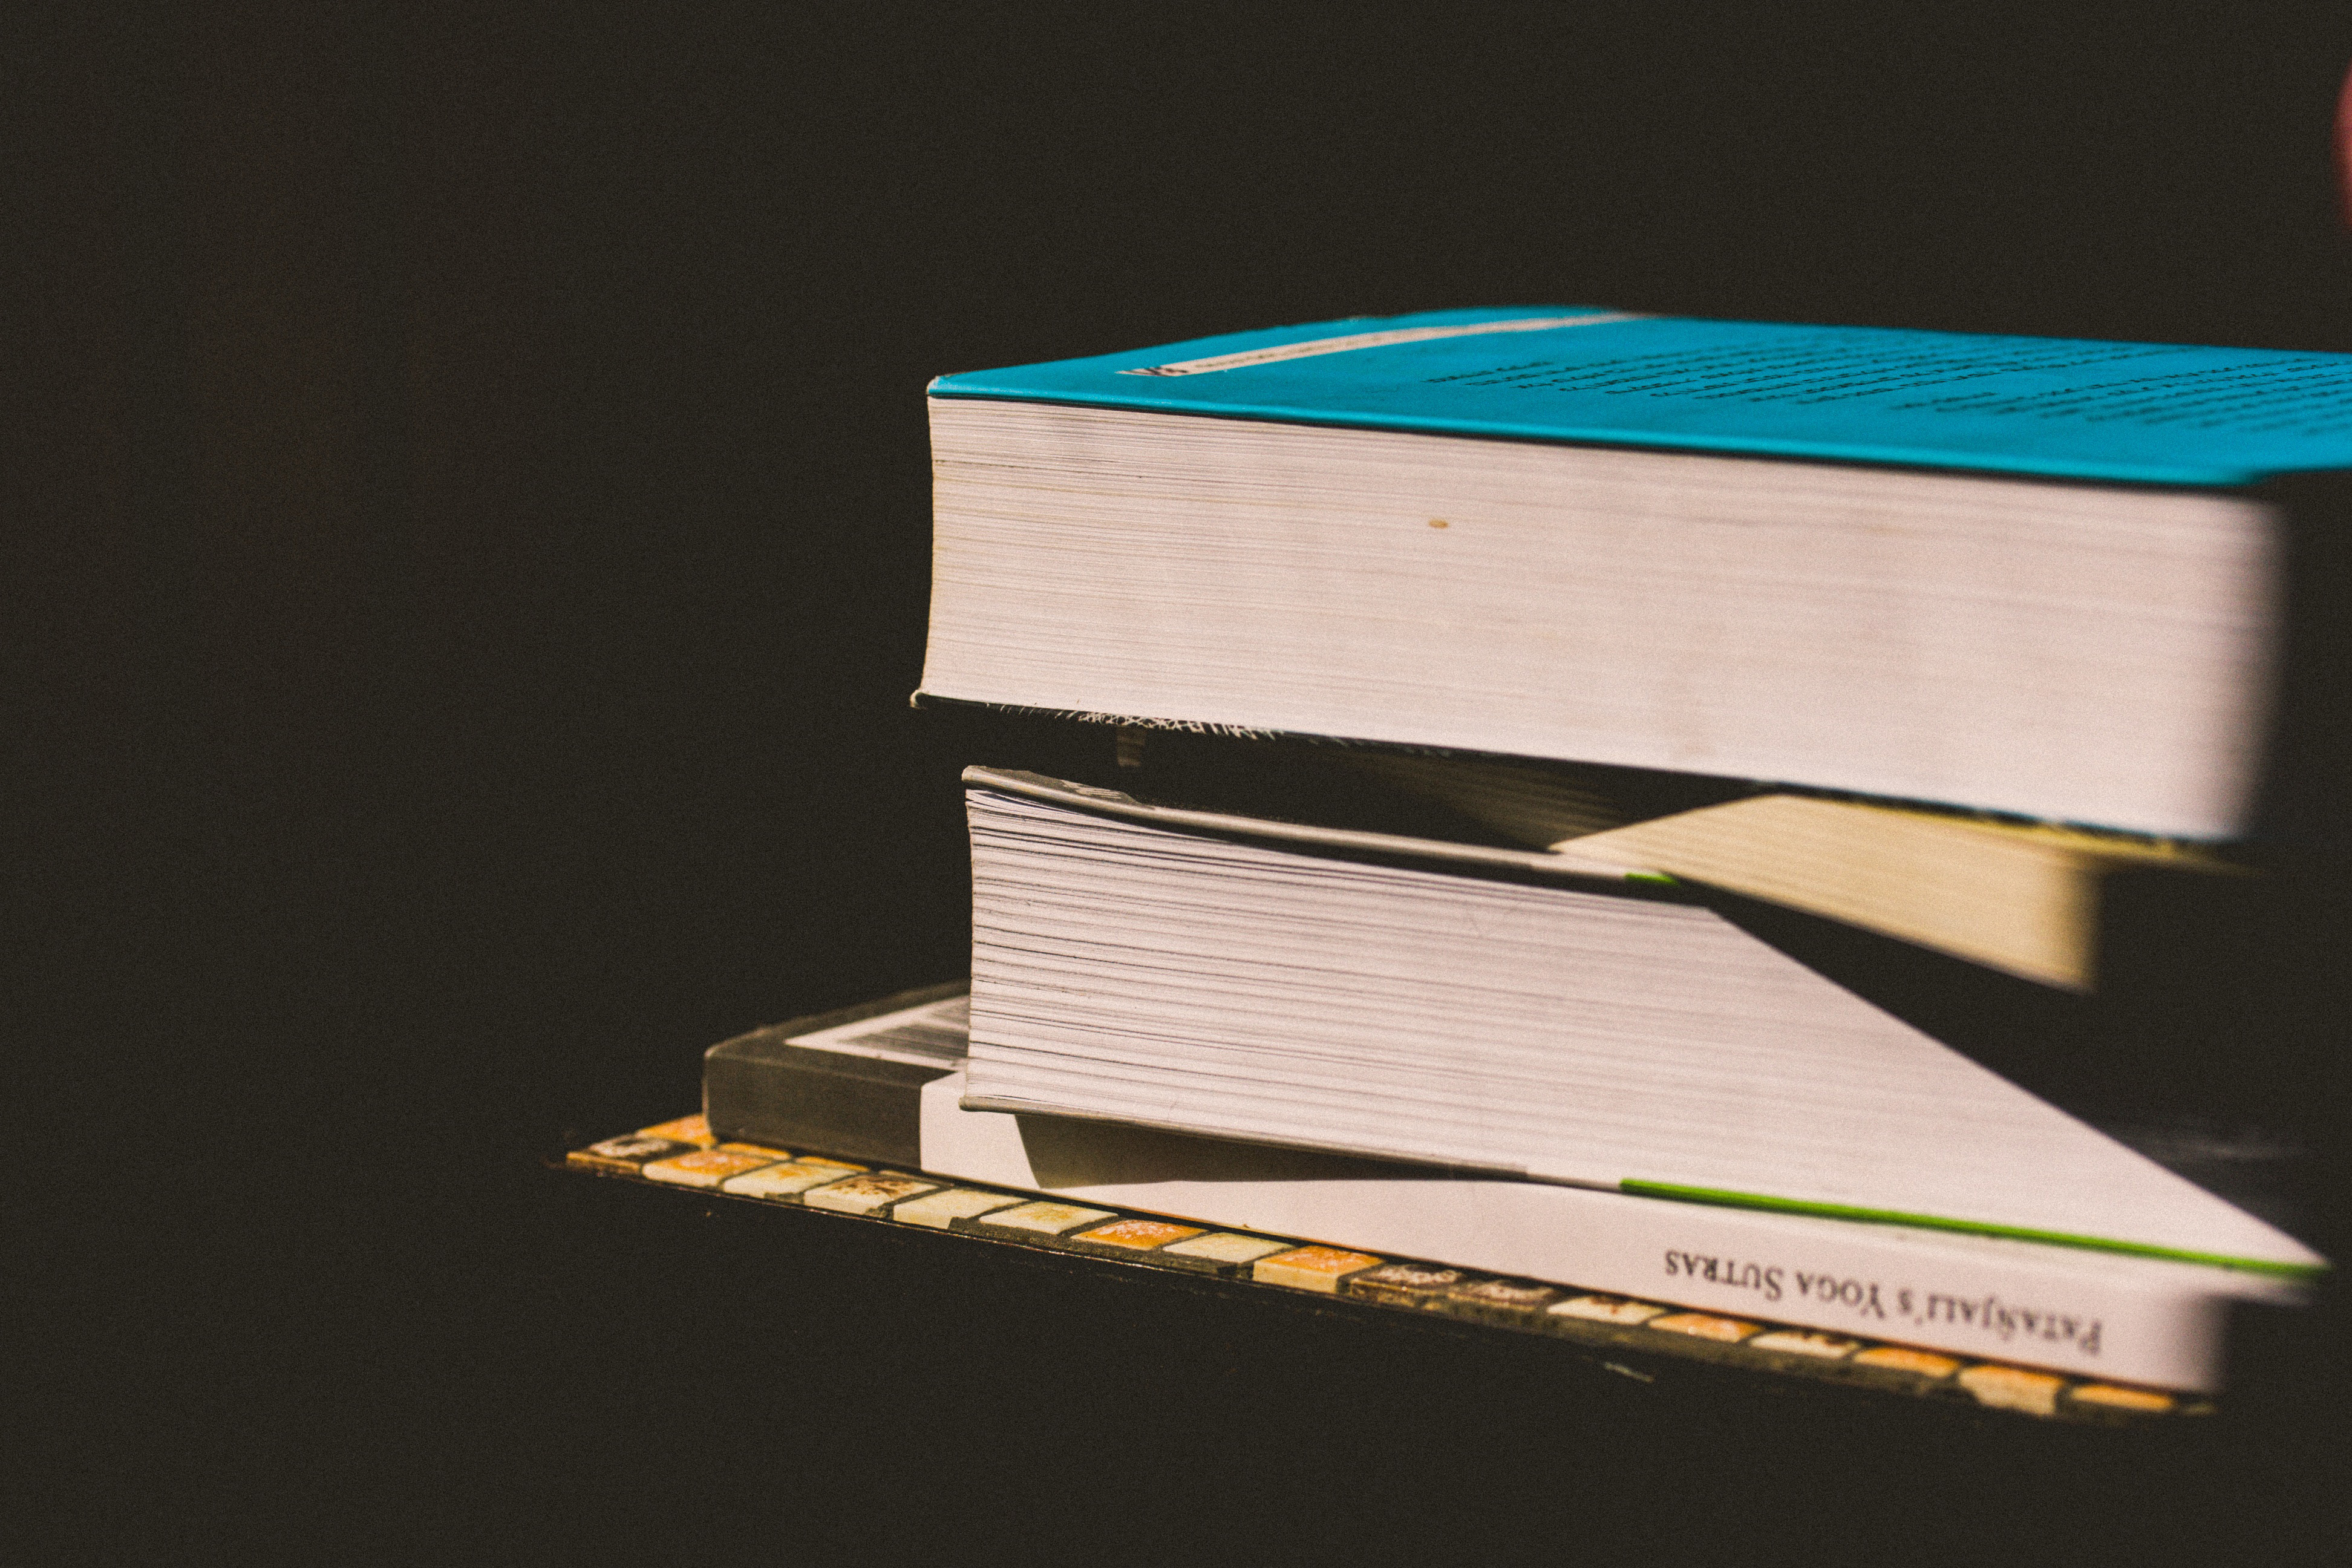
book, architecture, table, rectangle